Cranwell's horned frog

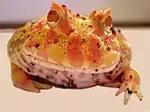
An albino Pacman frog.

The back of "C. cranwelli" usually has dark green and brown coloration, although albino variants with orange and yellow coloration also exist and are popular in the pet trade. The dark color scheme aids in camouflaging the animal as it burrows and waits for its prey. Though generally inactive, it is an aggressive eater and is capable of leaping for several body lengths to capture prey. It uses its sticky tongue to latch onto prey and its heavy body to remain anchored while consuming prey.